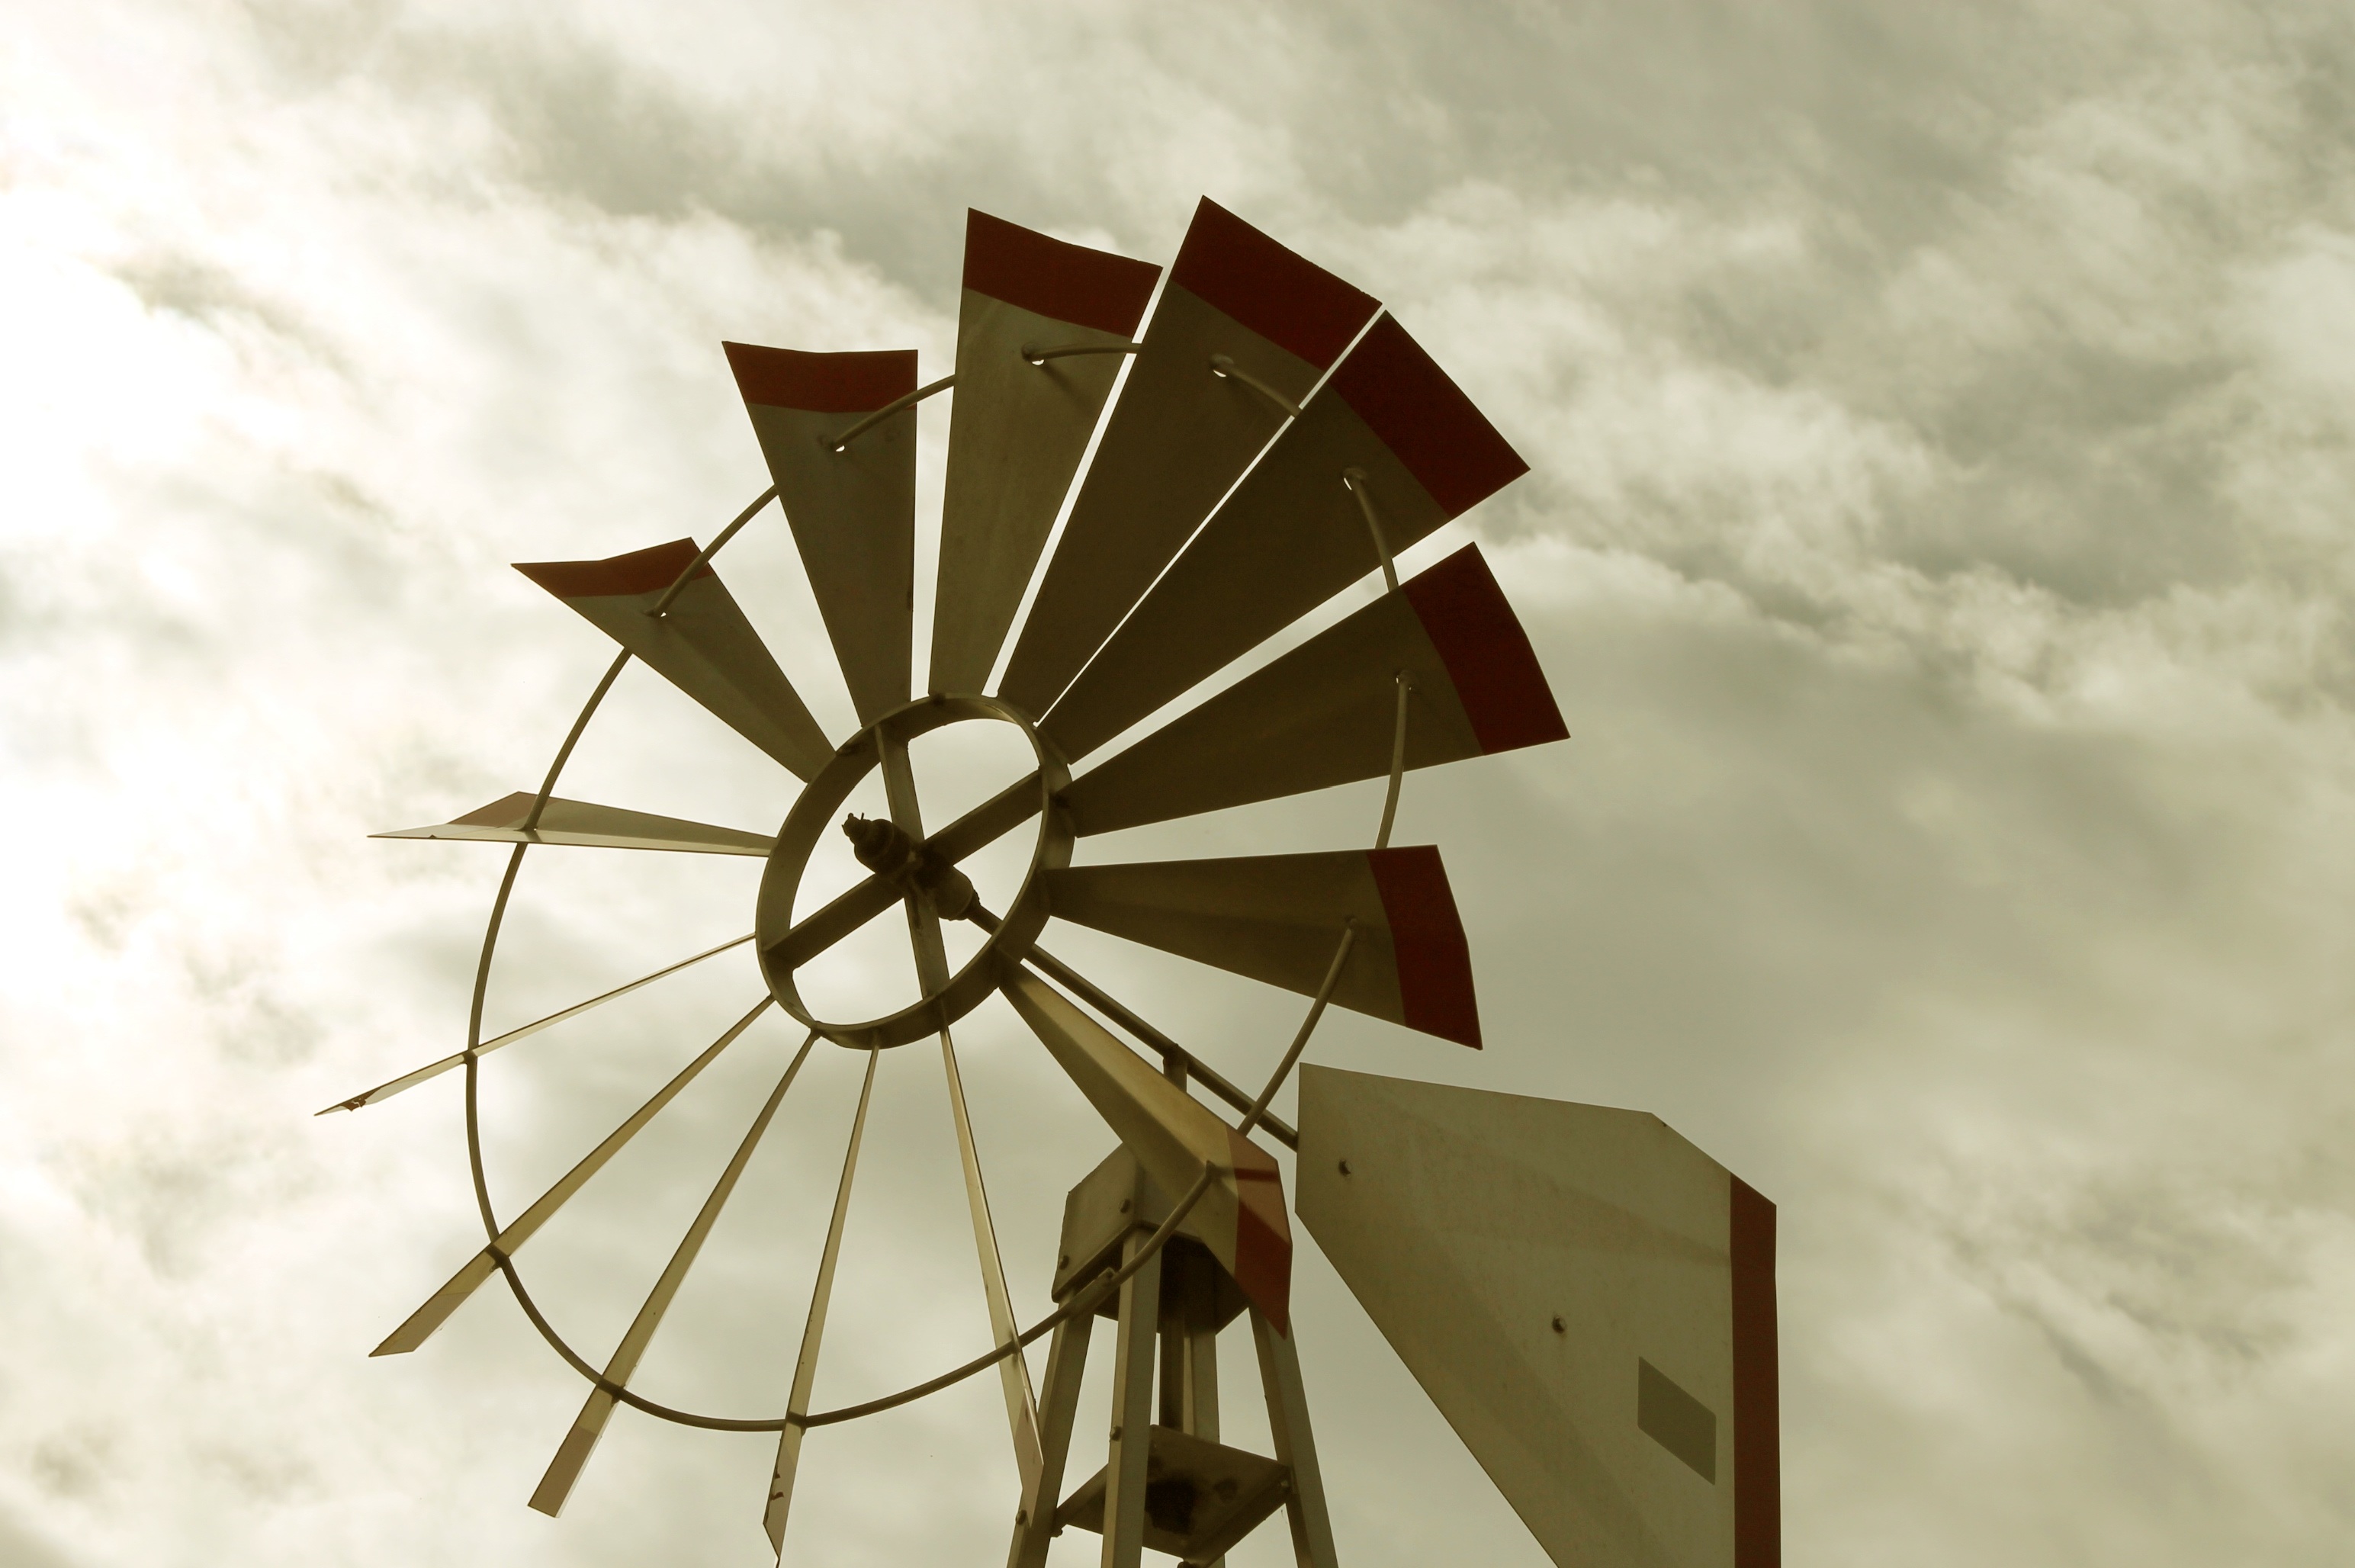
sky, farm, cloudy, windmill, wind, rustic, rural, line, ferris wheel, gray, spinning, turbine, energy, skyward, mill, blades, rotor, blade, rotating, turning, spacing